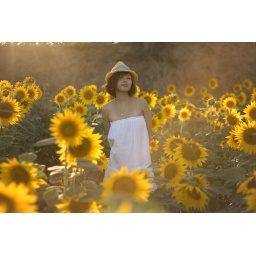
Trespassing in a sunflower field near my Dad's place in Italy.